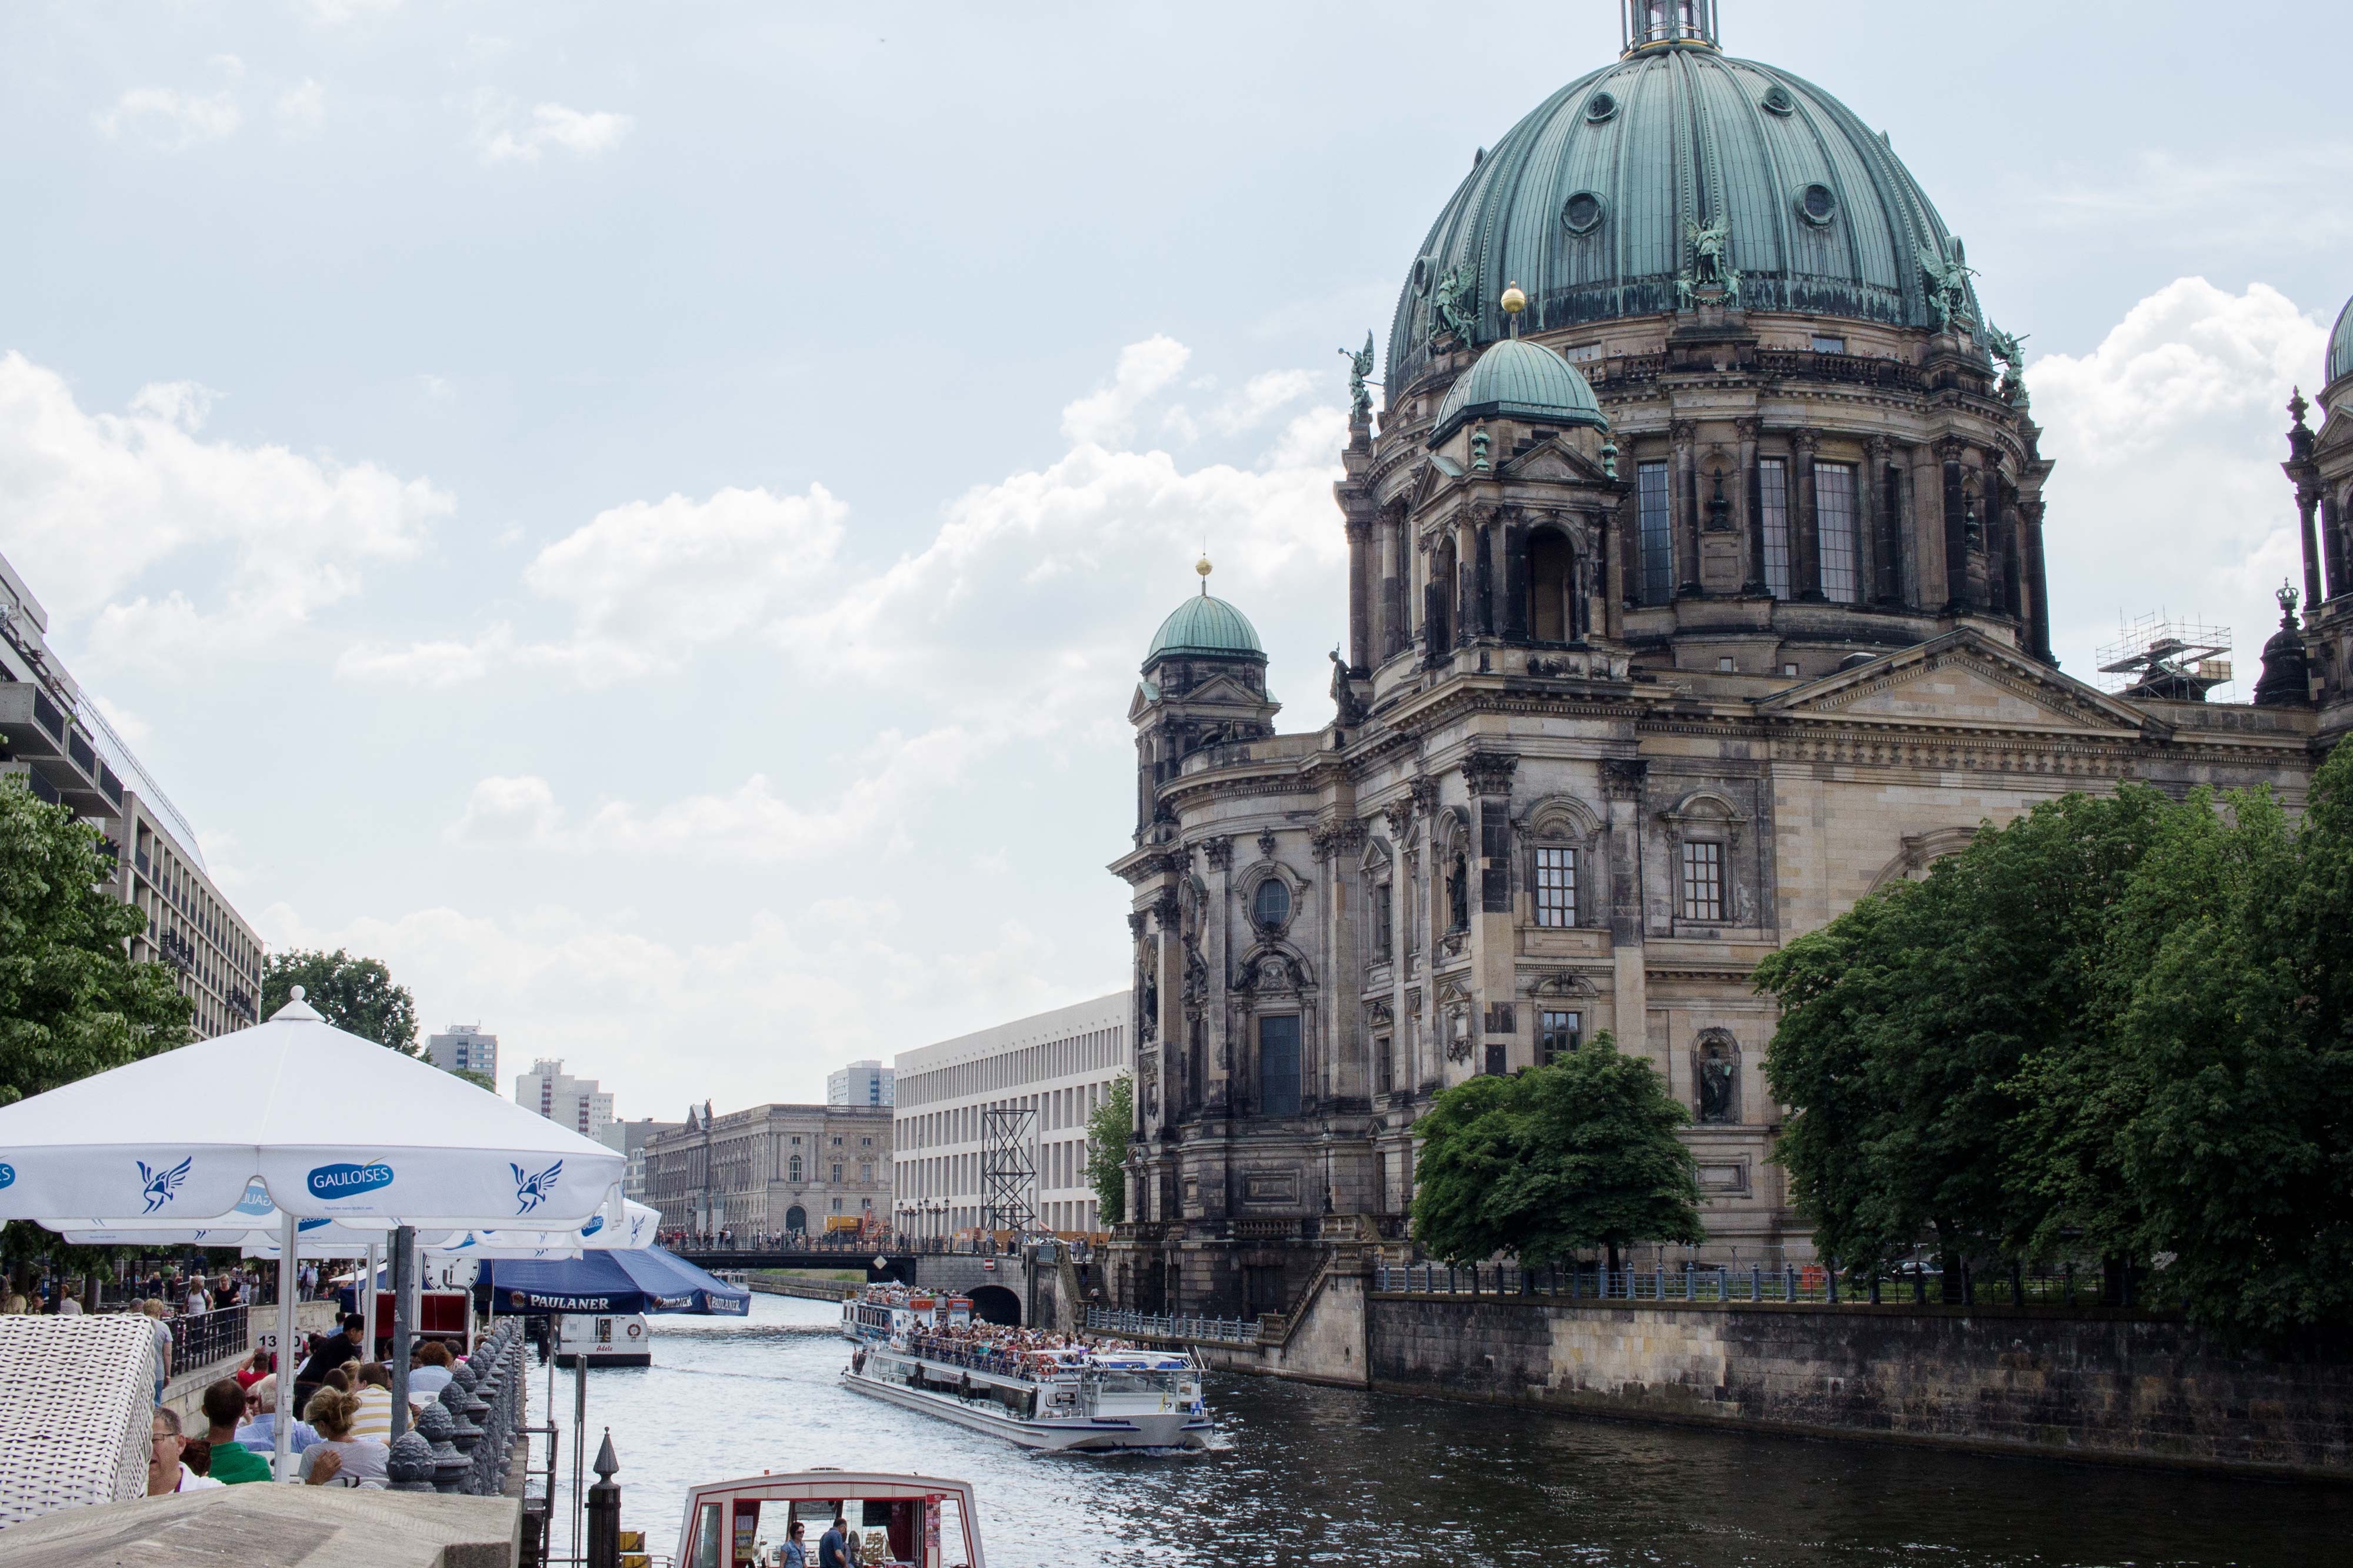
building, cityscape, landmark, cathedral, tourism, waterway, place of worship, tours